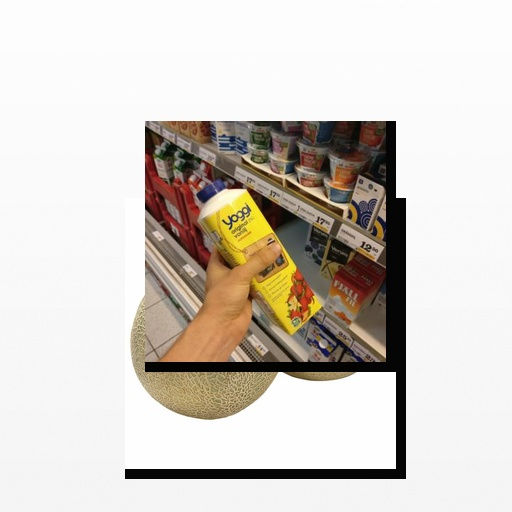
Food items: cantaloupe, strawberry_yogurt